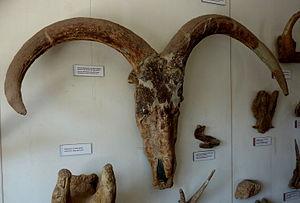
Pelorovis est un genre éteint de bovin africain, apparu au Pliocène, il y a 2,5 Ma et qui s'est éteint à la fin du Pléistocène supérieur il y a 12 000 ans ou à l'Holocène, il y a 4 000 ans.